LSMEM1

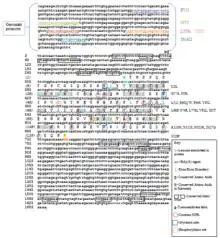
Conceptual translation of LSMEM1 for humans

In humans, LSMEM1 is located on chromosome 7q31.1. LSMEM1 neighbors the gene IFRD1 in humans. Aliases for LSMEM1 include C7orf53, chromosome 7 open reading frame 53, and FLJ39575. The human mRNA is 1686 base pairs long and the gene contains 5 exons. The human mRNA also has a 5' UTR and a 3' UTR. The 5' UTR goes from mRNA position 1 to 341, and the 3' UTR goes from mRNA position 738 to 1686.